Distilled water

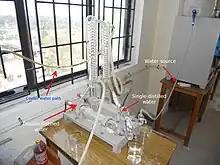
Typical laboratory distillation unit

Until World War II, distilling seawater to produce fresh water was time-consuming and expensive in fuel. The saying was: "It takes one gallon of fuel to make one gallon of fresh water." Shortly before the war, Dr. R. V. Kleinschmidt developed a compression still, which became known as the Kleinschmidt still, for extracting fresh water from seawater or contaminated water. By compressing the steam produced by boiling water, of fresh water could be extracted from seawater for every gallon of fuel used. During World War II this equipment became standard on Allied ships and on trailer mounts for armies. This method was in widespread use in ships and portable water distilling units during the latter half of the century. Modern vessels now use flash-type evaporators to boil seawater, heating the water to between and evaporating the water in a vacuum; this is then collected as condensation before being stored.